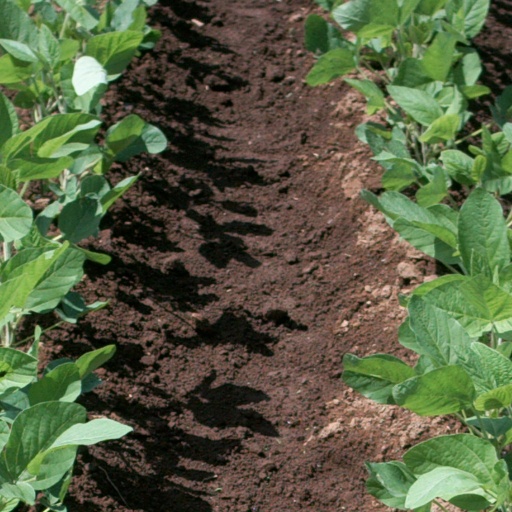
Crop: soybean